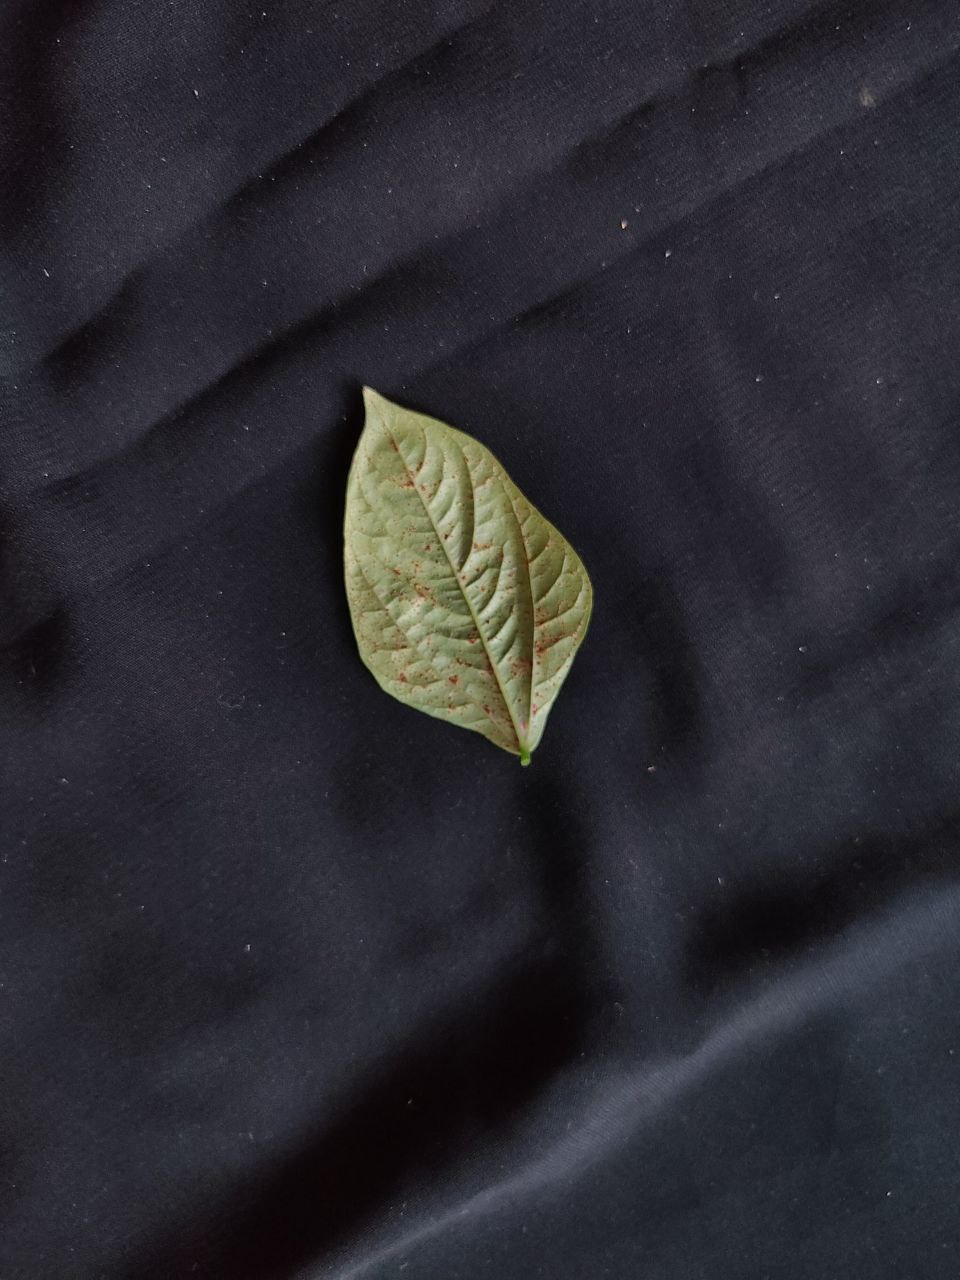
Crop: cowpea
Leaf condition: Septoria leaf spot